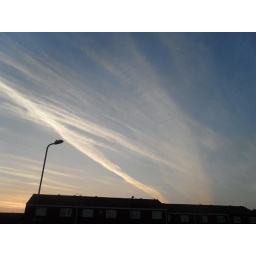
Jet plane exhaust trails in the sky above Hartlepool.